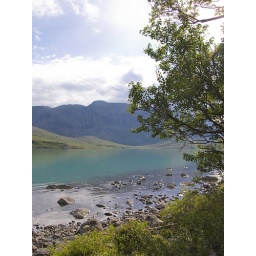
The green water in this lake is a fantastic wiev.